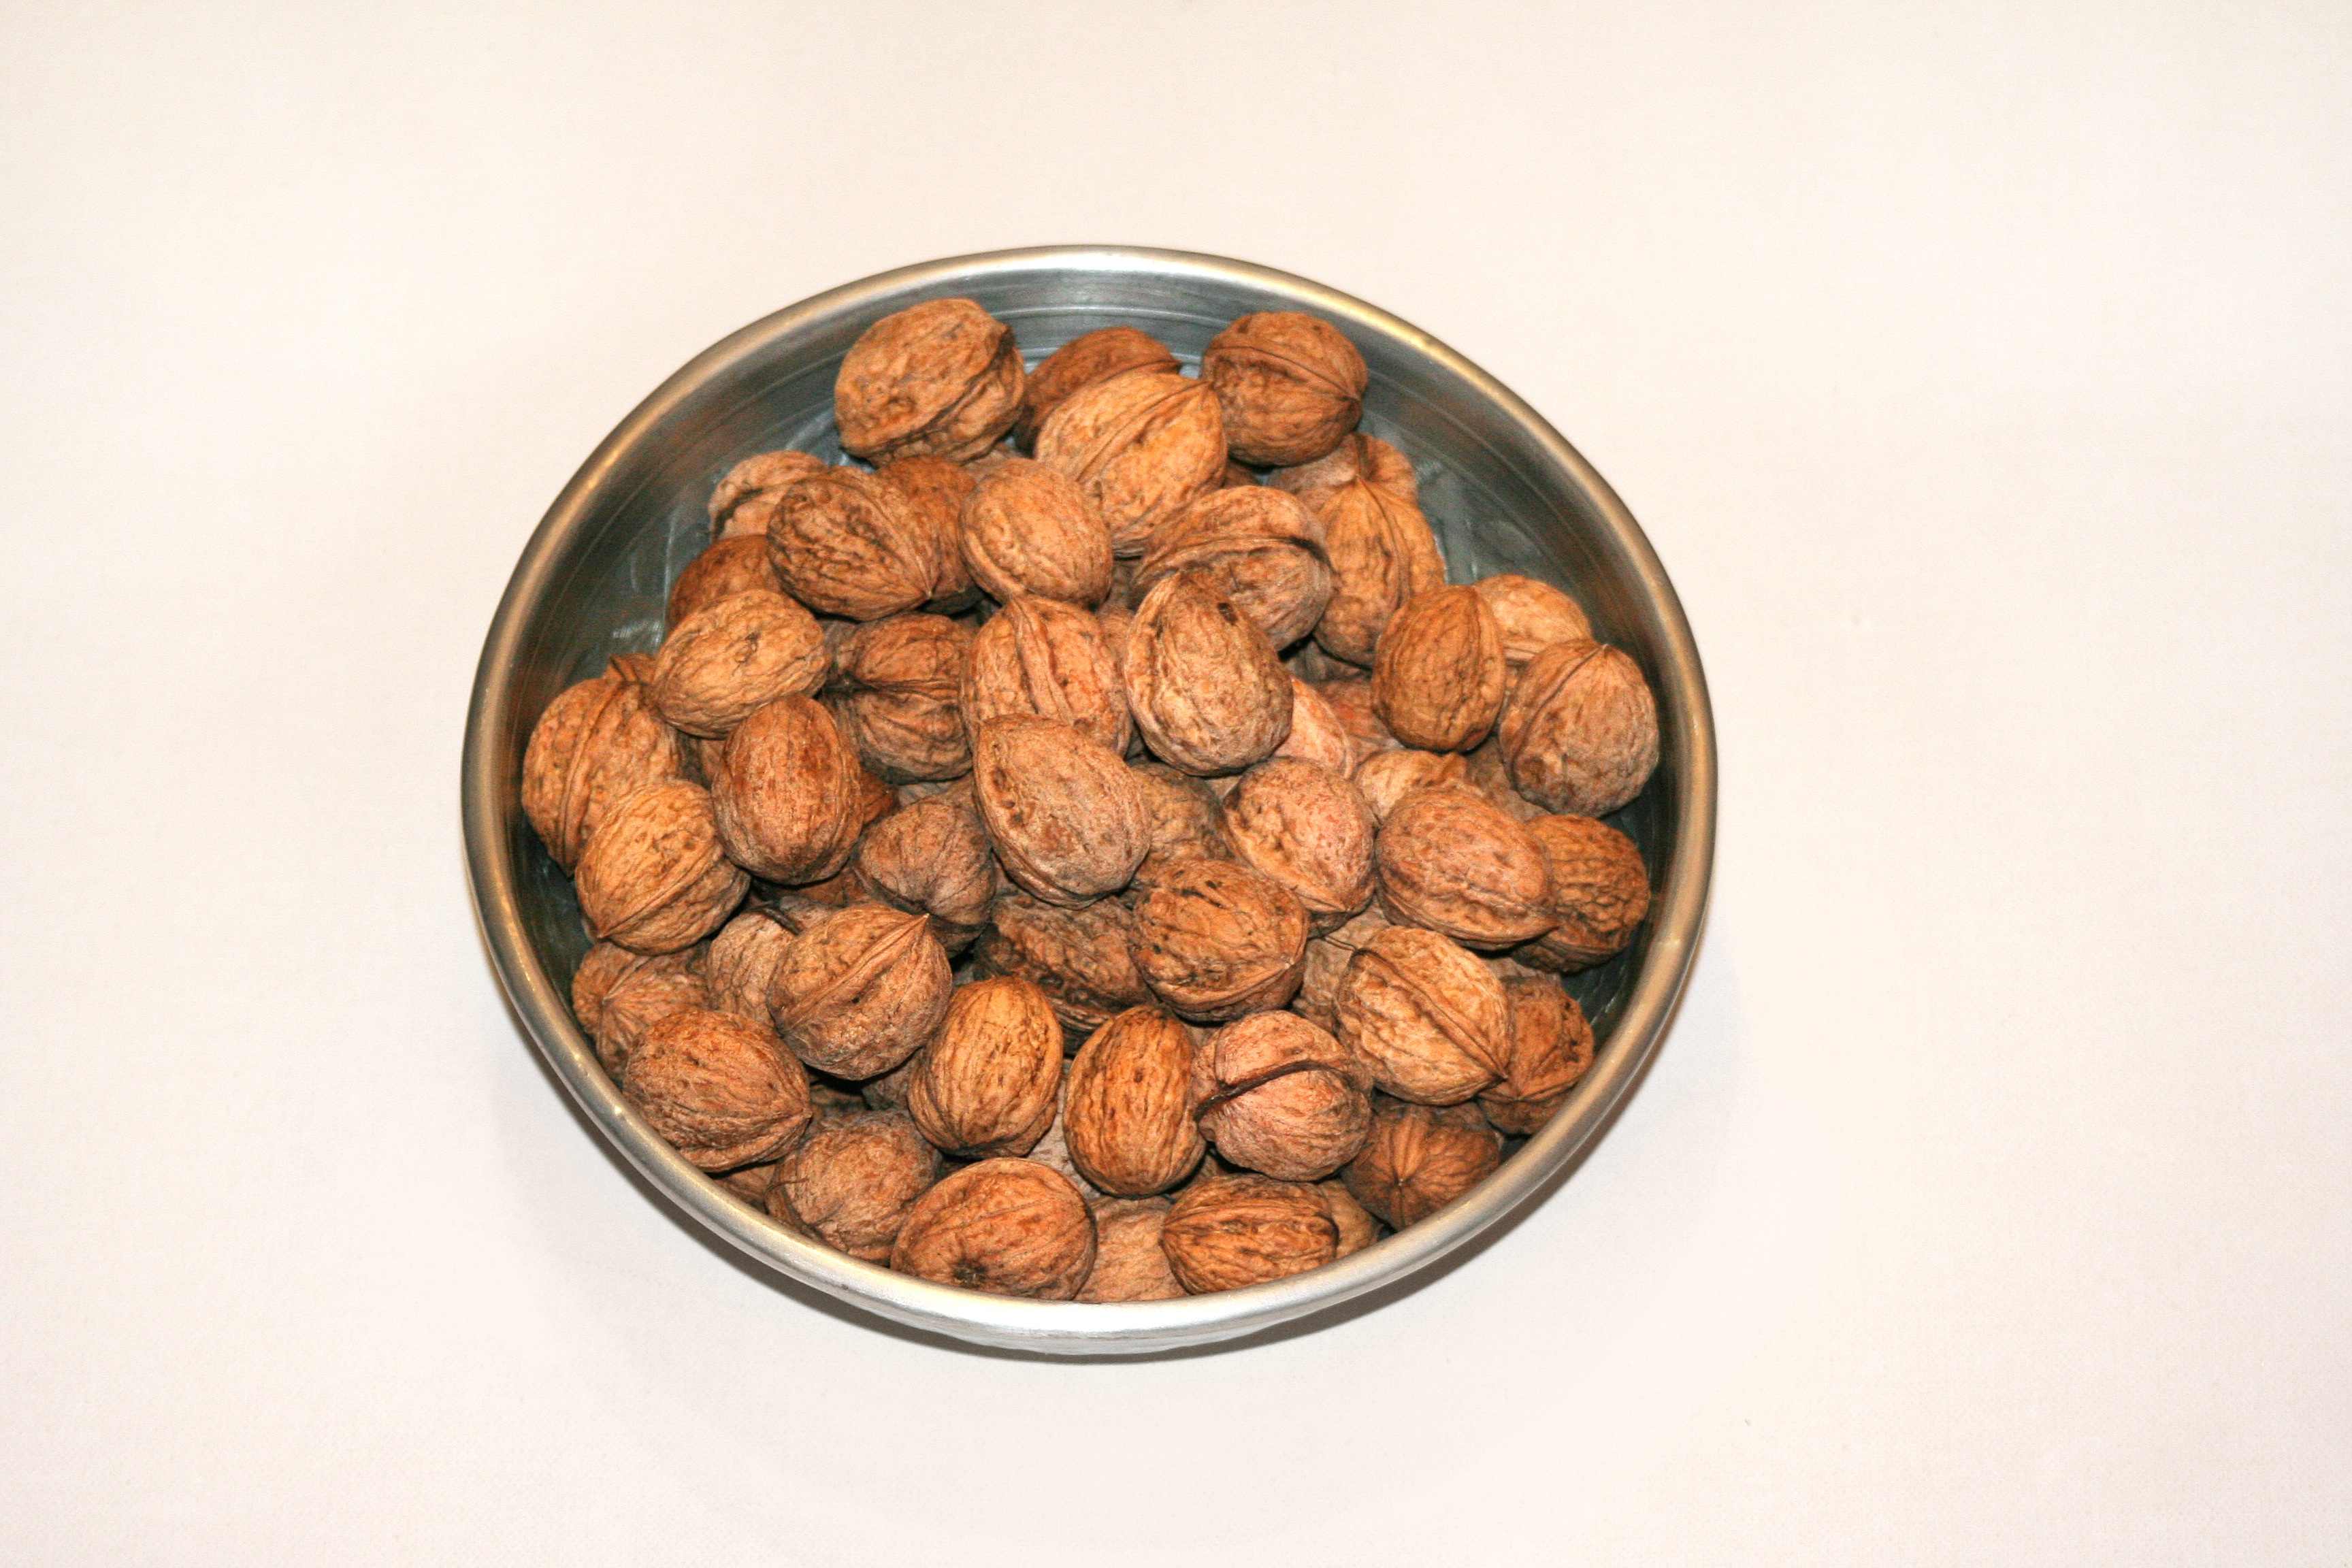
plant, fruit, food, produce, nut, healthy, eat, walnut, nuts, nutrition, walnuts, flowering plant, walnuts in the shell, land plant, nuts seeds